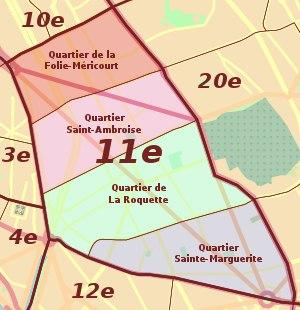
Le 11ᵉ arrondissement de Paris est un des vingt arrondissements de Paris. Il est situé sur la rive droite de la Seine entre les places de la Nation, de la République et de la Bastille. Son maire est François Vauglin.